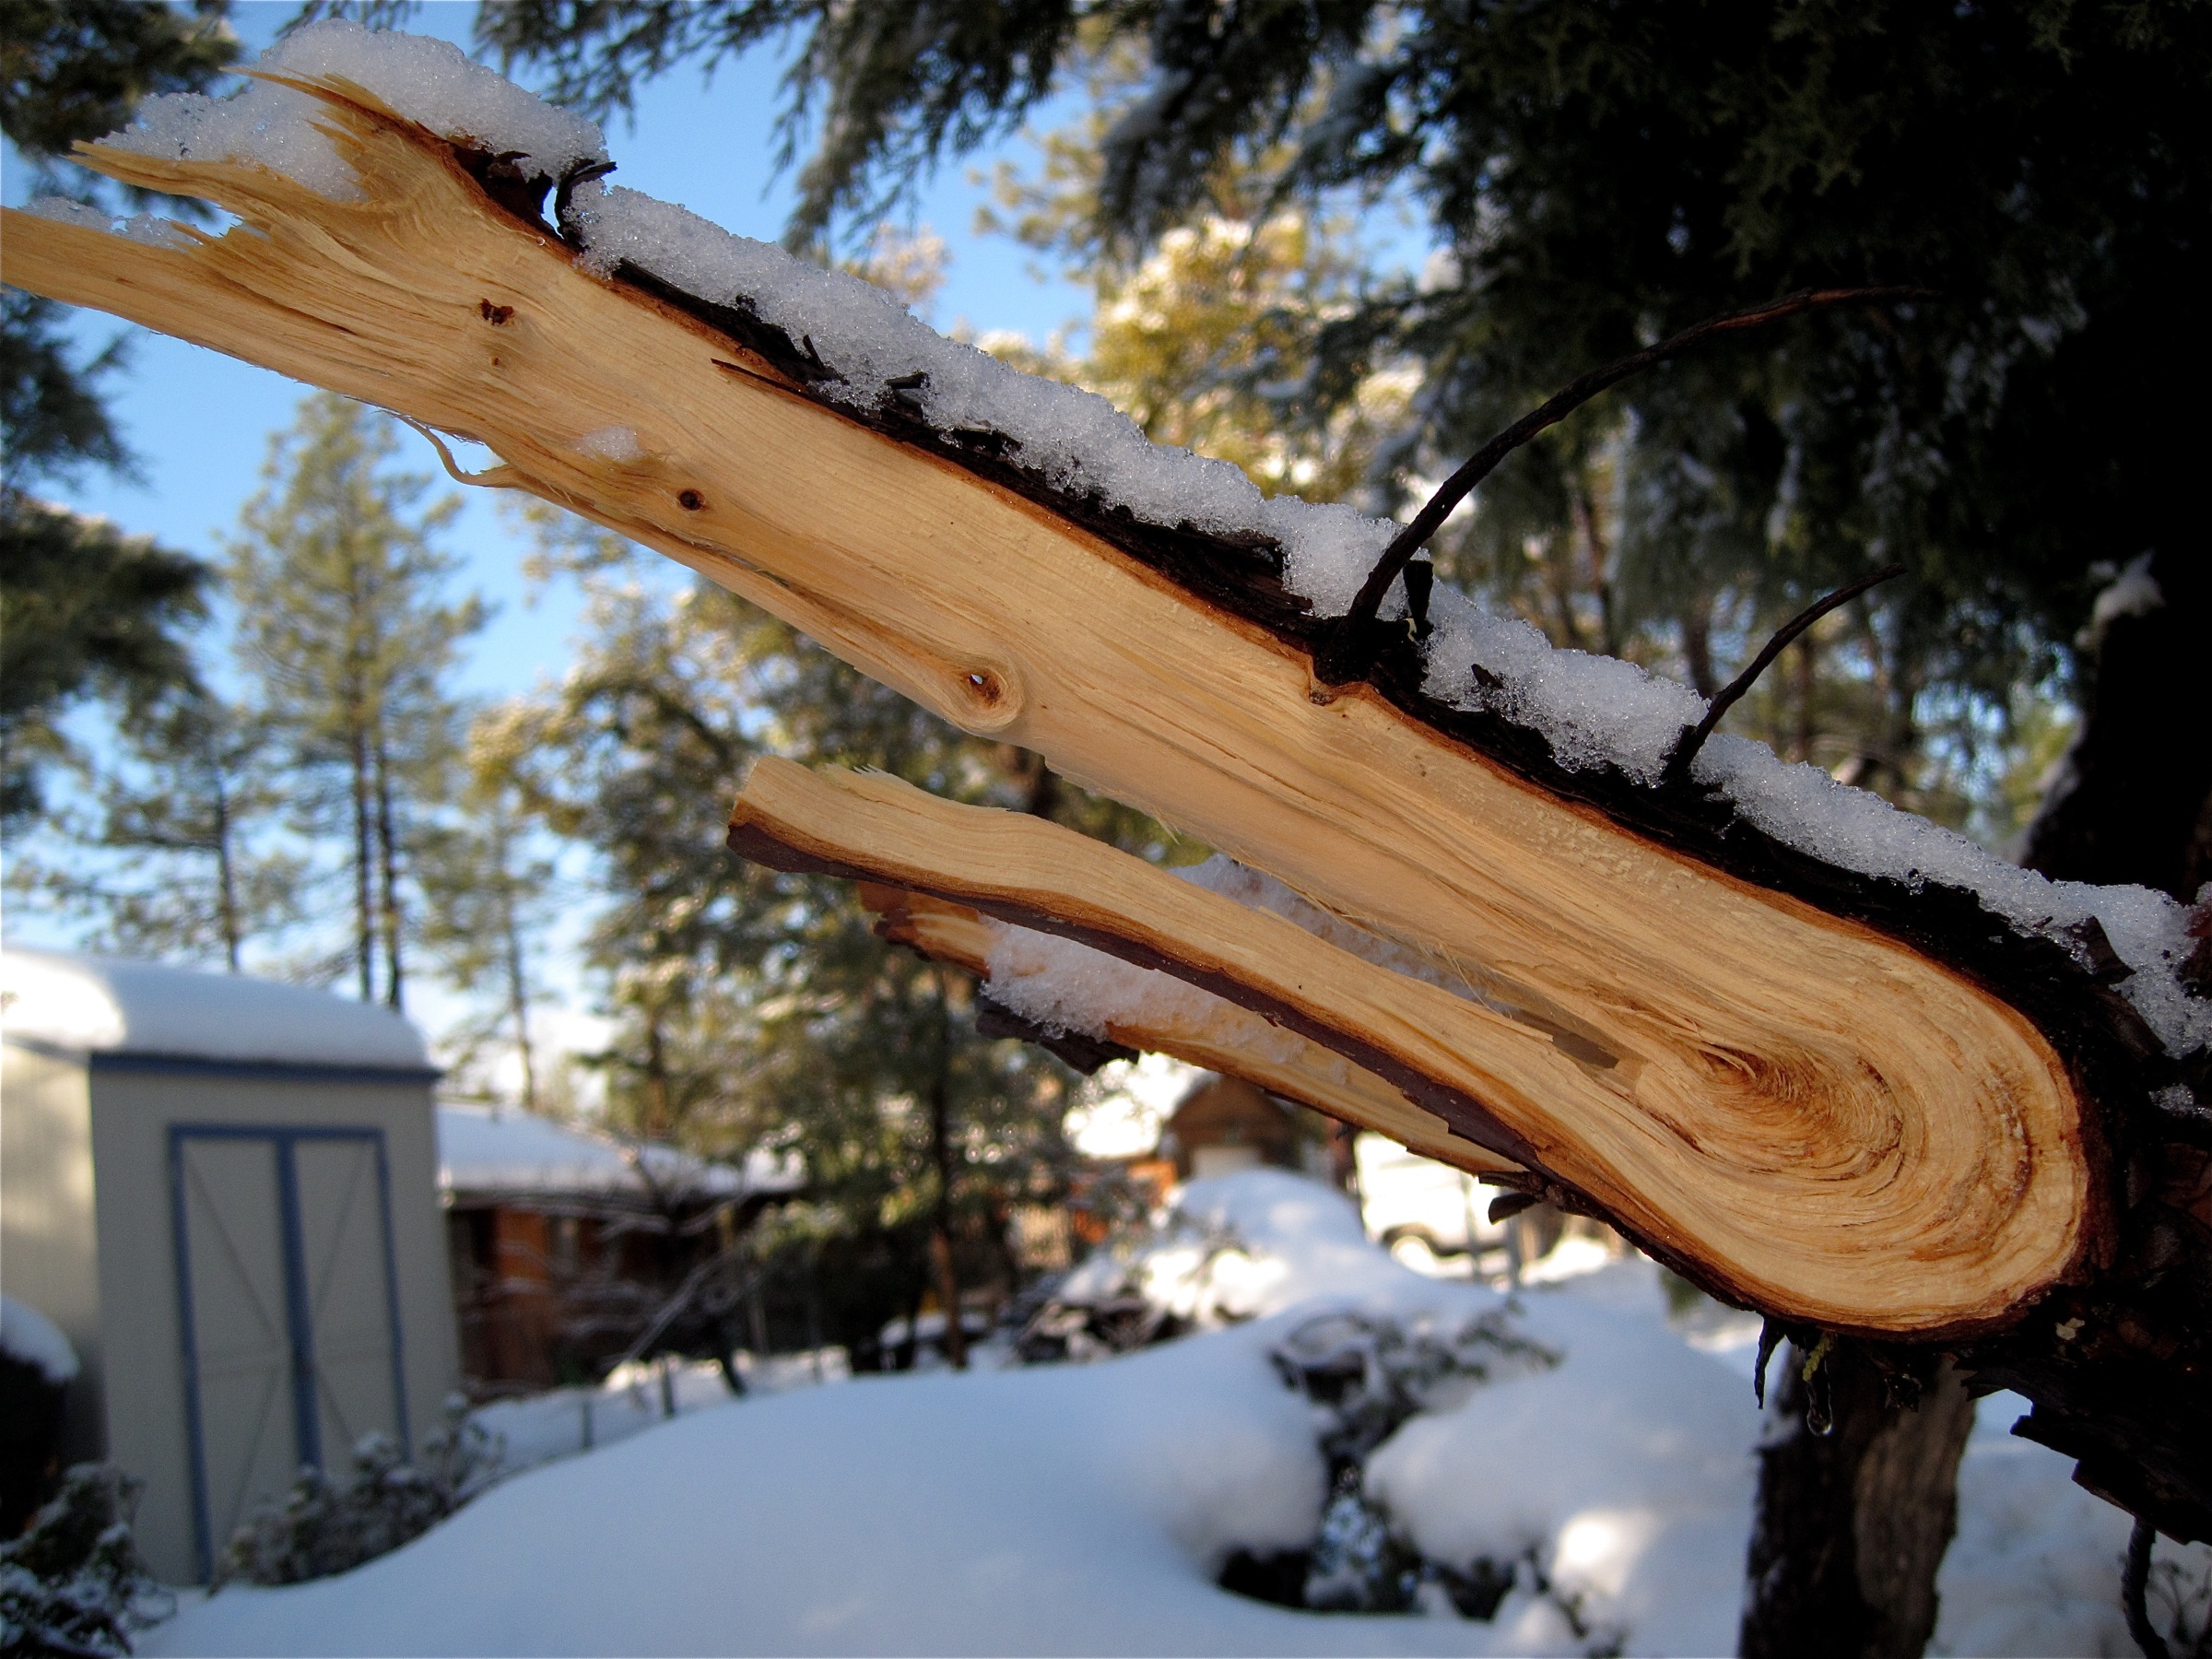
tree, nature, branch, snow, winter, plant, wood, trunk, weather, season, woody plant